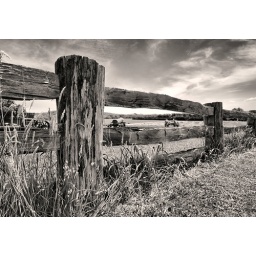
Old wooden fencing in the Yarra Valley, Victoria.